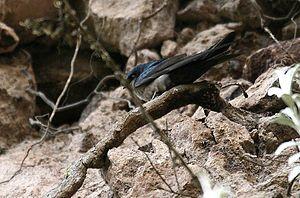
Le genre Notiochelidon comprend 5 espèces d'hirondelles, vivant en Amérique du Sud.